Suur Tõll (icebreaker)

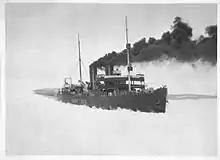
"Suur Tõll" assisting FÅA's "Wellamo" between Helsinki and Stettin in 1928.

When Finland signed the Treaty of Tartu on 14 October 1920, it had agreed to return the Russian icebreakers seized by the Finnish White Guard during the Civil War. However, instead of the Soviet Union "Wäinämöinen" was handed over to Estonia on 20 November 1922 and renamed "Suur Tõll" after Toell the Great, a great giant from the Estonian mythology. During the era of Estonian independence in the 1920s and 1930s, she assisted ships mainly outside Tallinn in the southern Gulf of Finland, but sometimes sailed as far south as the coast of Lithuania. Her last winter in 1940 was so difficult that "Suur Tõll" had to escort ships all the way from Stockholm and Danzig to Tallinn.